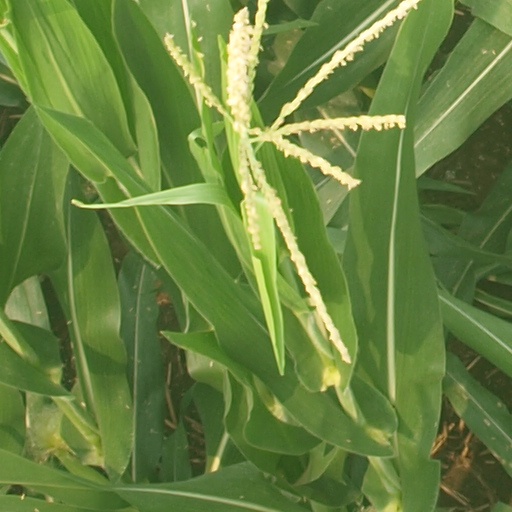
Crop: maize; corn